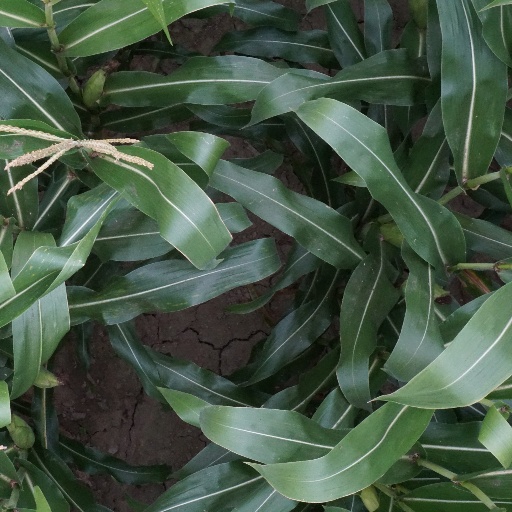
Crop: maize; corn